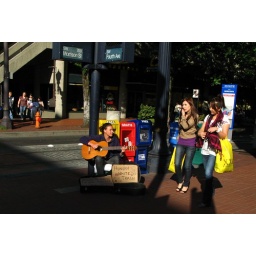
People passing by Lilly, the street guitar player